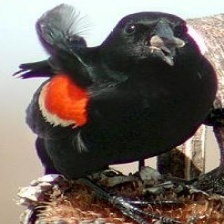
Species: RED WINGED BLACKBIRD
Scientific name: AGELAIUS PHOENICEUS